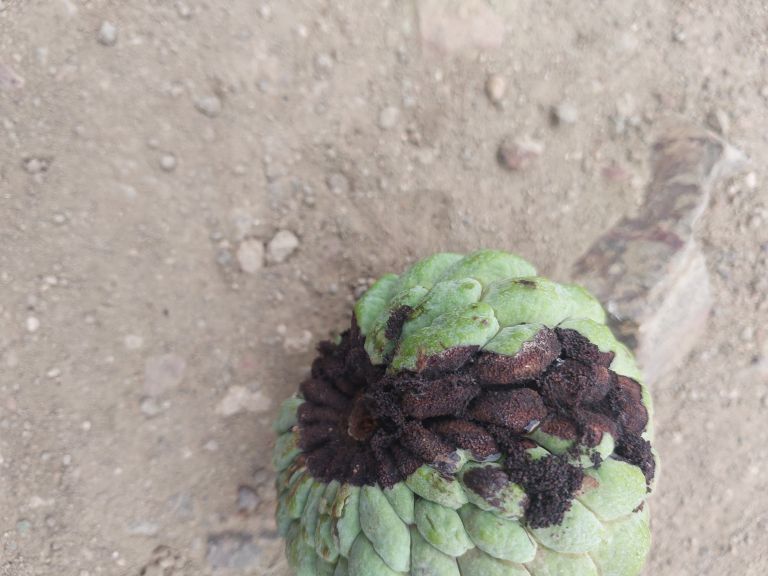
Disease label: Diplodia Rot